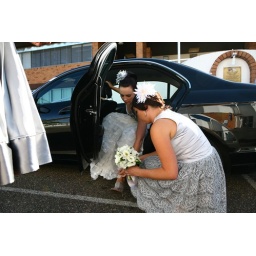
dress caught in shoe part 1/78